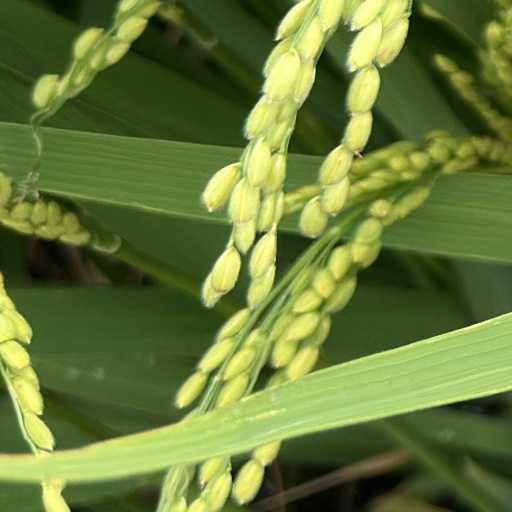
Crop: rice